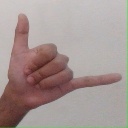
अक्षर: द